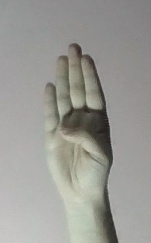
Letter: kaaf